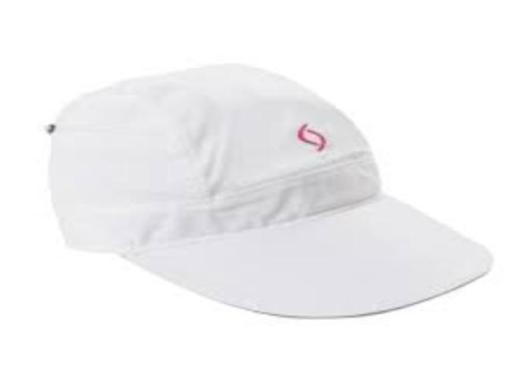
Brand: moving comfort-1
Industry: Clothes